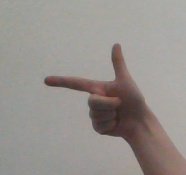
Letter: yaa